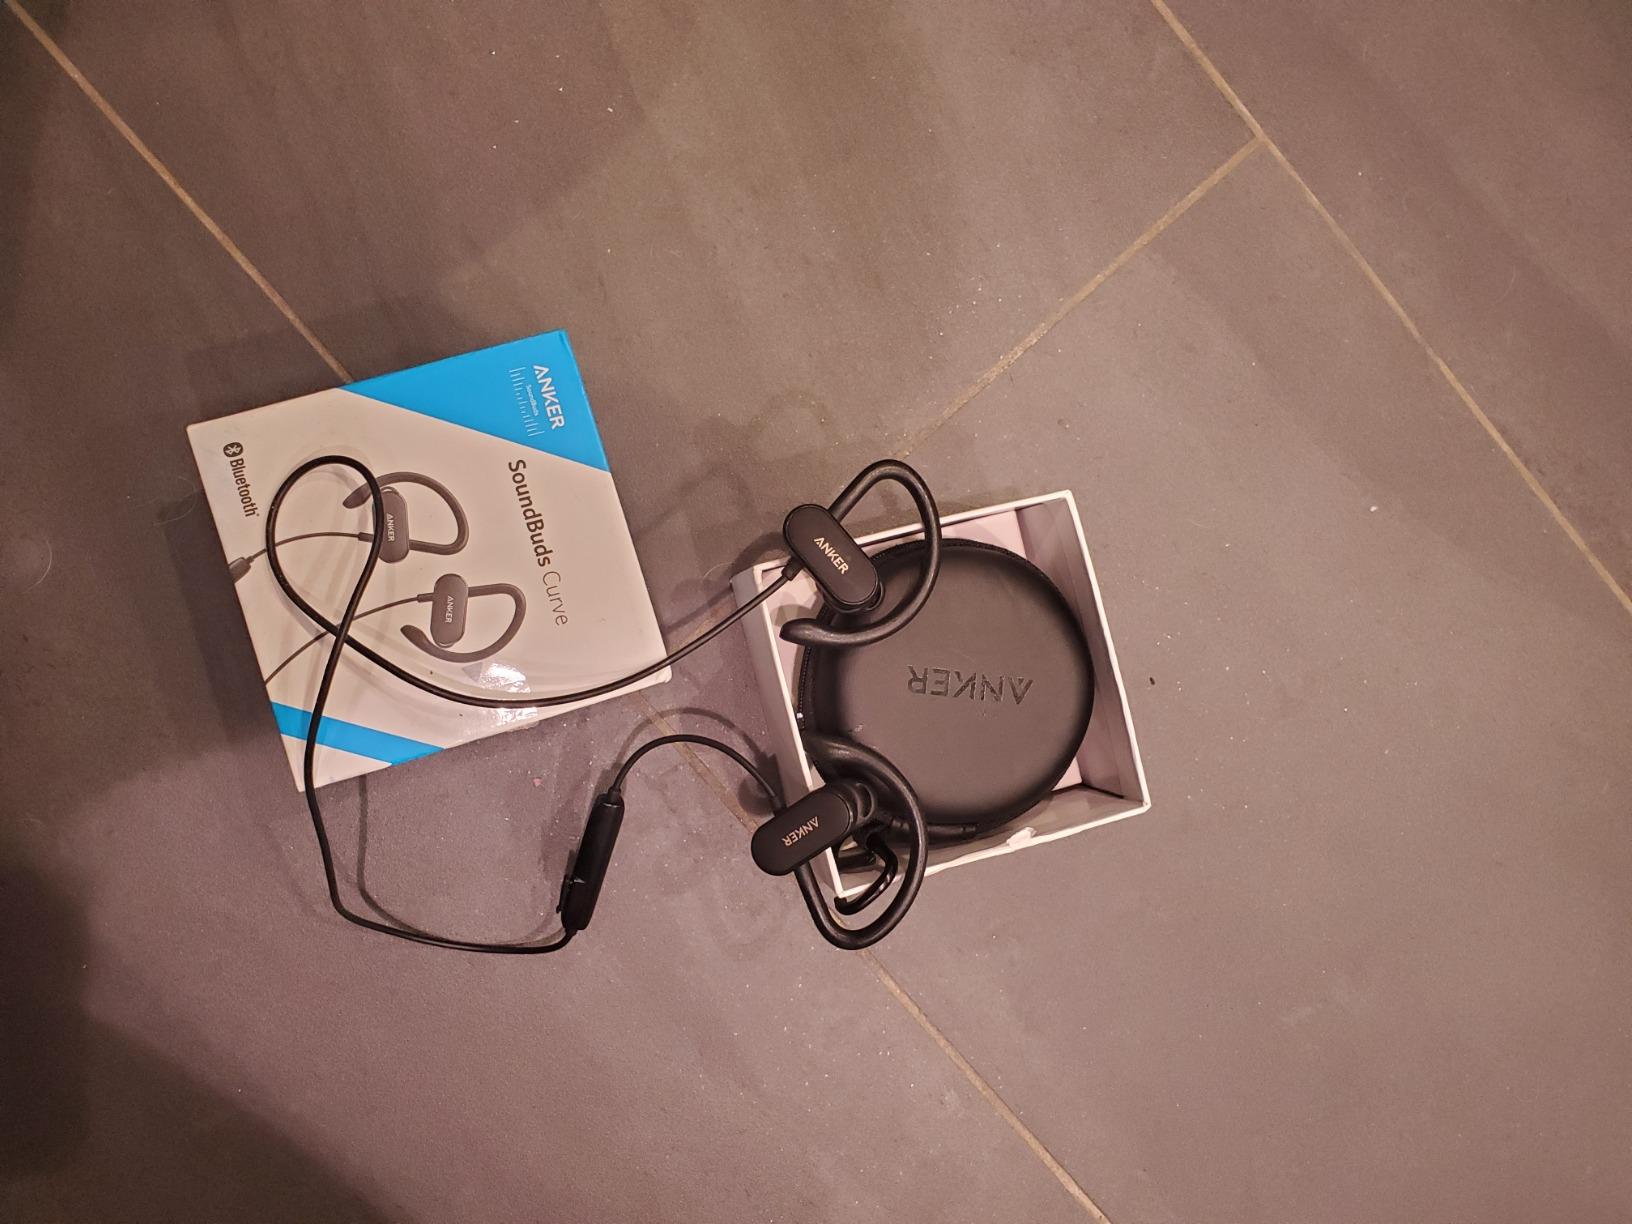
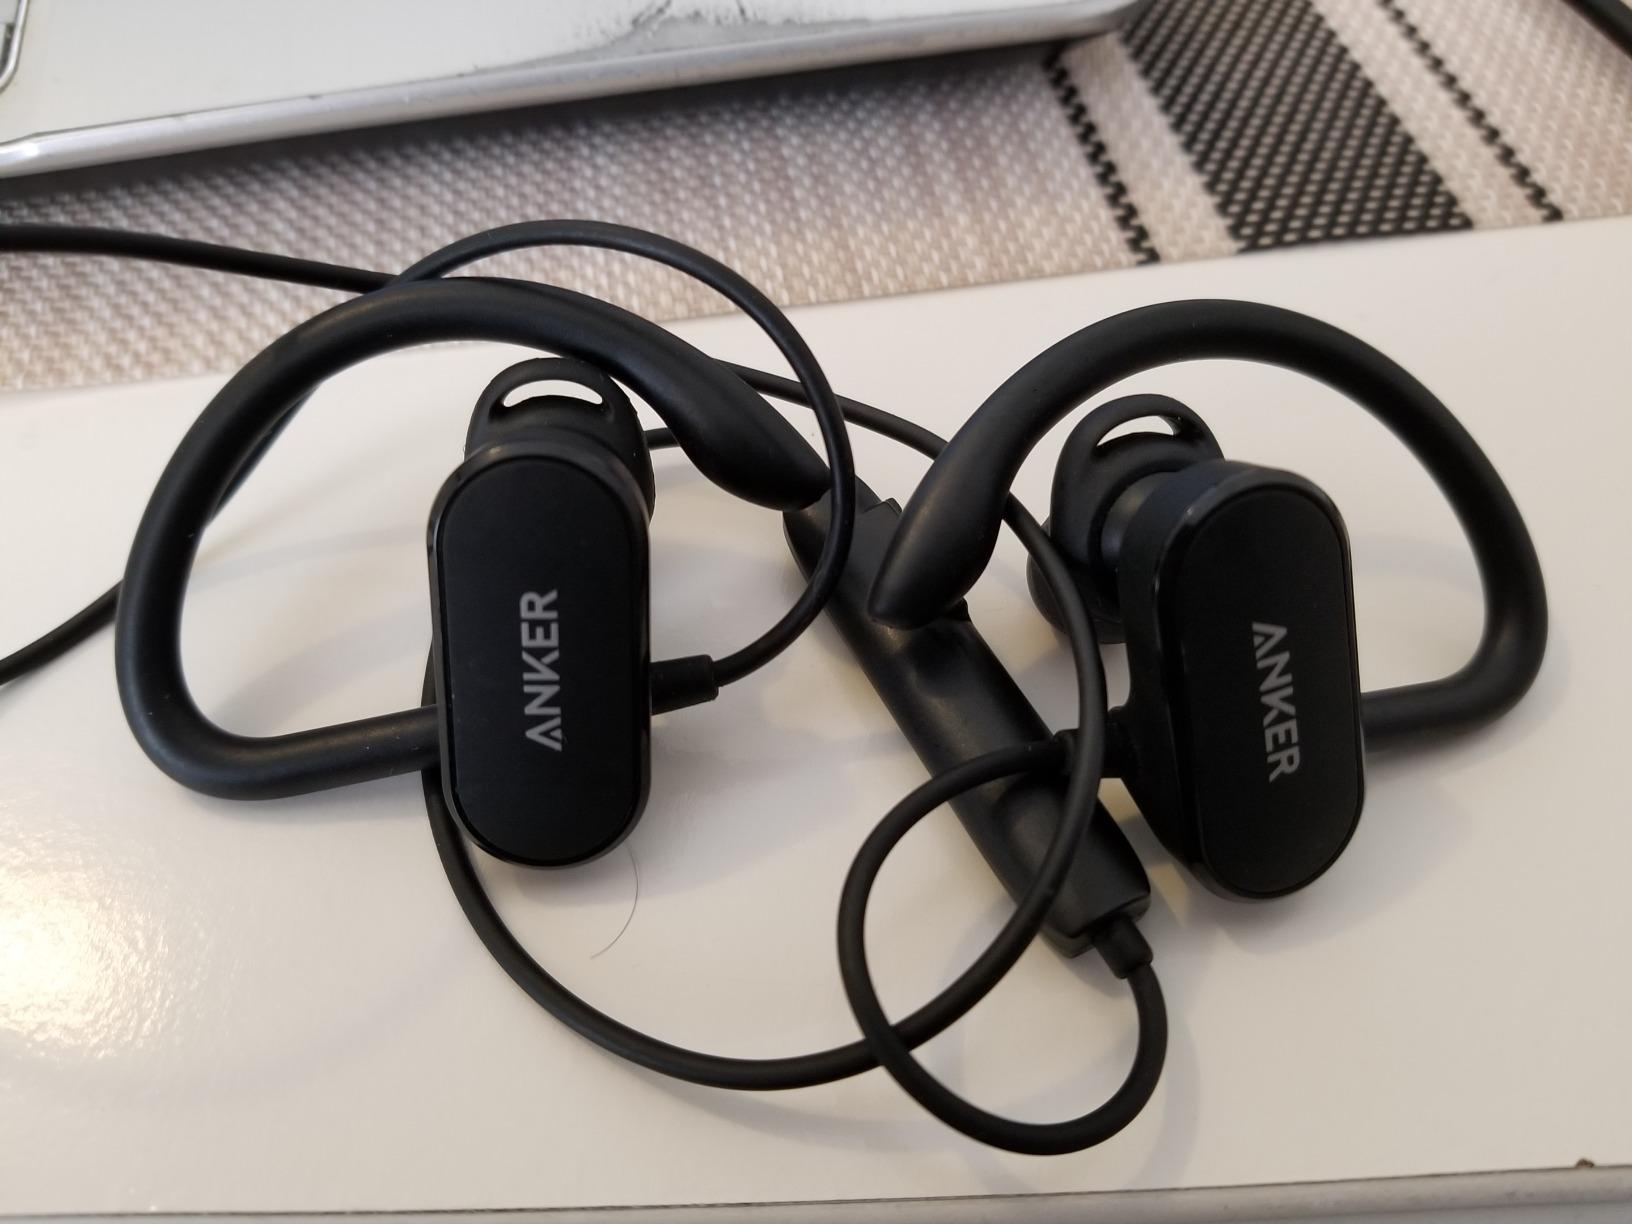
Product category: headphones
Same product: yes